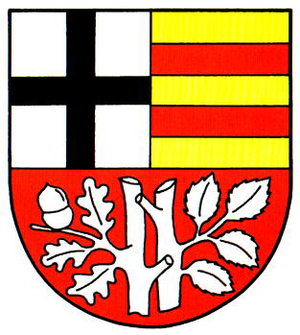
Dünsen
Coat of arms of Dünsen
Dünsen er en kommune med godt 1.150 indbyggere, beliggende i Samtgemeinde Harpstedt, i den sydøstlige del af Landkreis Oldenburg, i den tyske delstat Niedersachsen.